Toilet meal

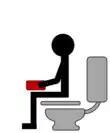
Sitting position

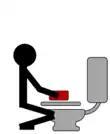
Crouching position

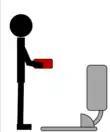
Standing position

Since private lavatory rooms are not designed for eating, eating postures vary from person to person. Typically people sit on the lid of a Western-style toilet-- this is the most natural posture for eating in a lavatory and is shown in most fictional portrayals. Other ways involve crouching in front of the toilet or standing in front of a Japanese-style squat toilet, which is at floor level. Alternatively, the person may crouch or squat in front of the toilet. In the case of a Japanese-style toilet, the food is rested on the knees; the lid of a Western-style toilet can be used as a table. "100 Most Popular Words in Japan" says, "If you need to spread out your meal, lower the lid of the toilet bowl to make it look like a table. The disadvantage of this posture, however, is that it is very tiring, and the sight of the toilet seat and water tank can be distracting". This posture occurs in some fictional portrayals; for example, in episode 33 of the manga "Zekkai Gakkyu", the main character Ohno eats squatting in a toilet room with a Japanese-style toilet.